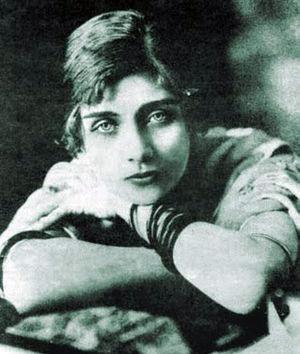
Maria Teresa Wilms Montt de las Mercedes, née le 8 septembre 1893 à Viña del Mar et morte le 24 décembre 1921 à Paris, est une écrivaine et poète chilienne. Elle est considérée comme une précurseur du féminisme libertaire.